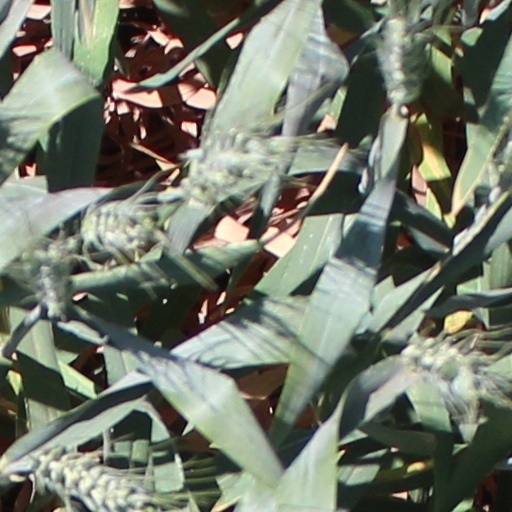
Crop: wheat